Kell Brook vs. Frankie Gavin

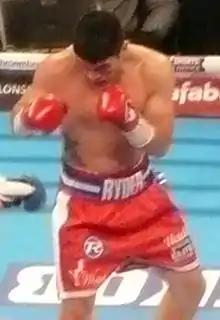
Ryder facing Blackwell

Dave Ryan survived two knockdowns before scoring a 9th-round TKO in his second bout with John Wayne Hibbert. Scott Cardle won the British lightweight title after a unanimous points decision over Craig Evans, Nick Blackwell upset John Ryder to win the British middleweight title and former world champion Nathan Cleverly scored a 24-second knockout of journeyman Tomas Man.